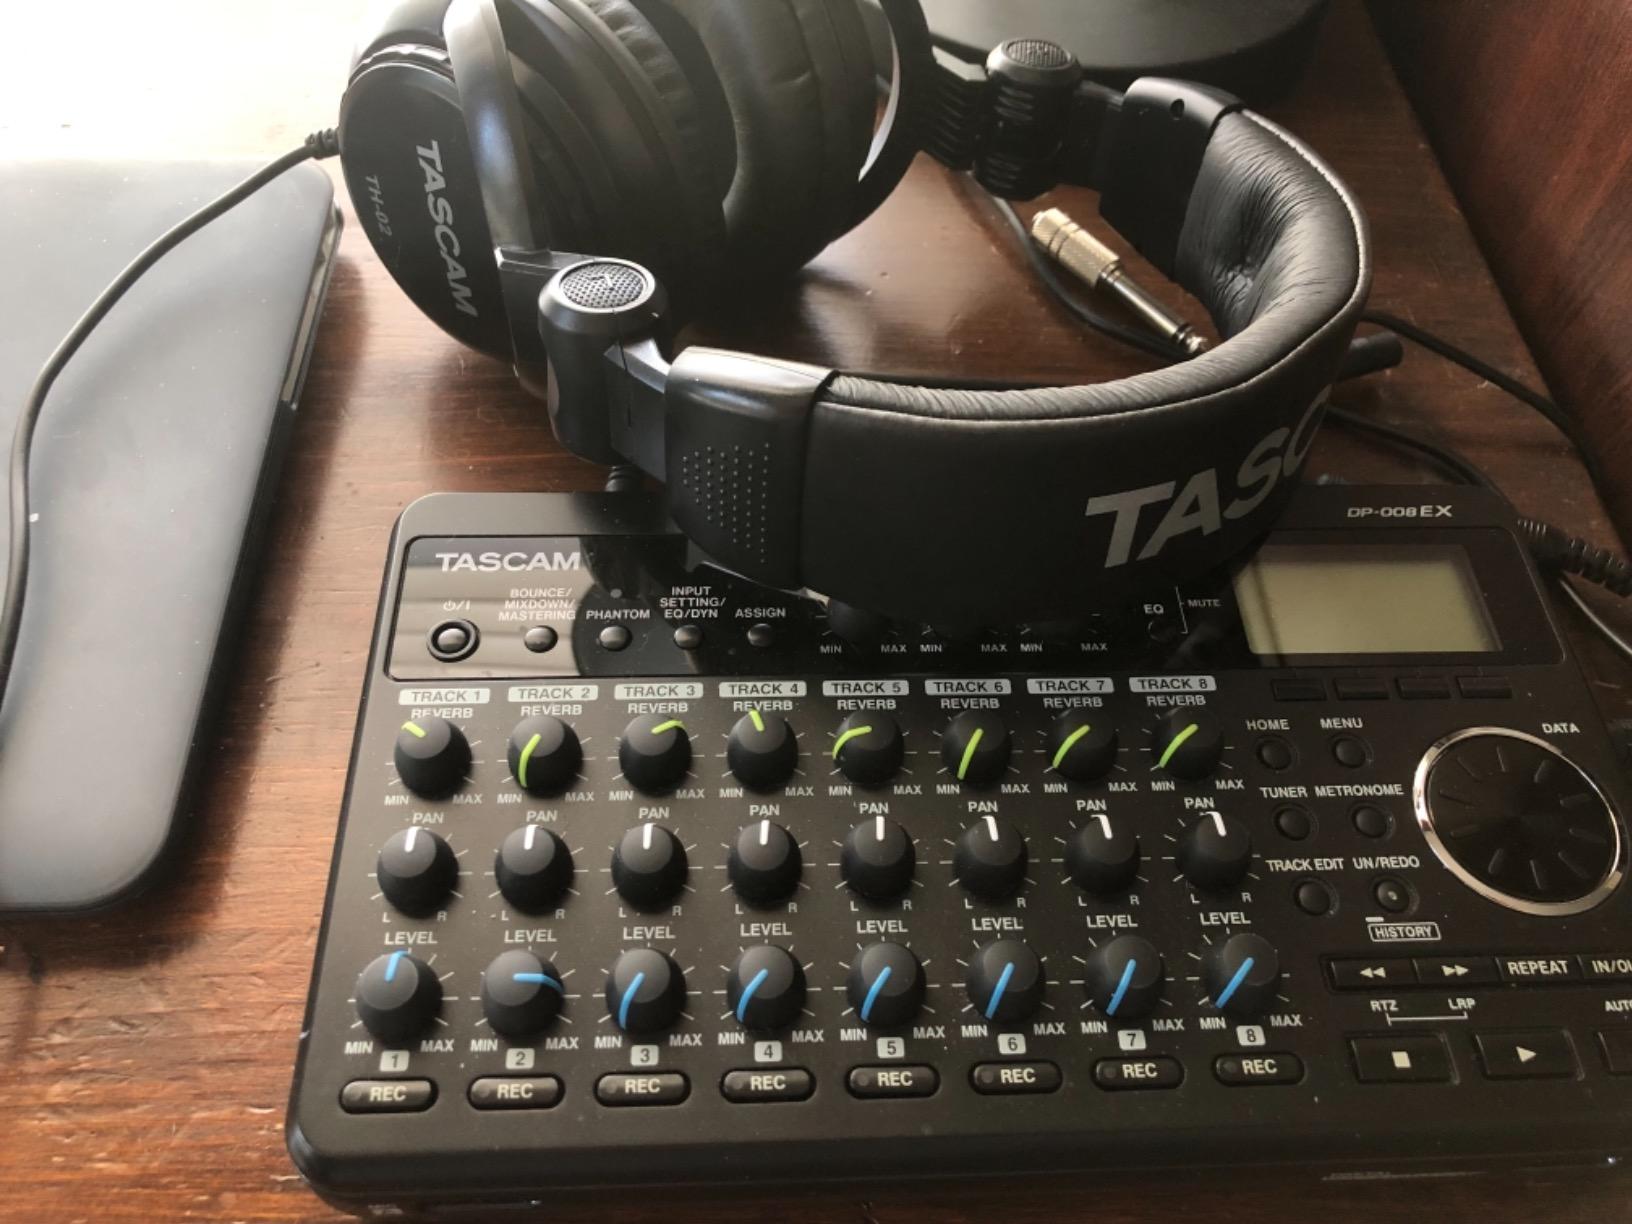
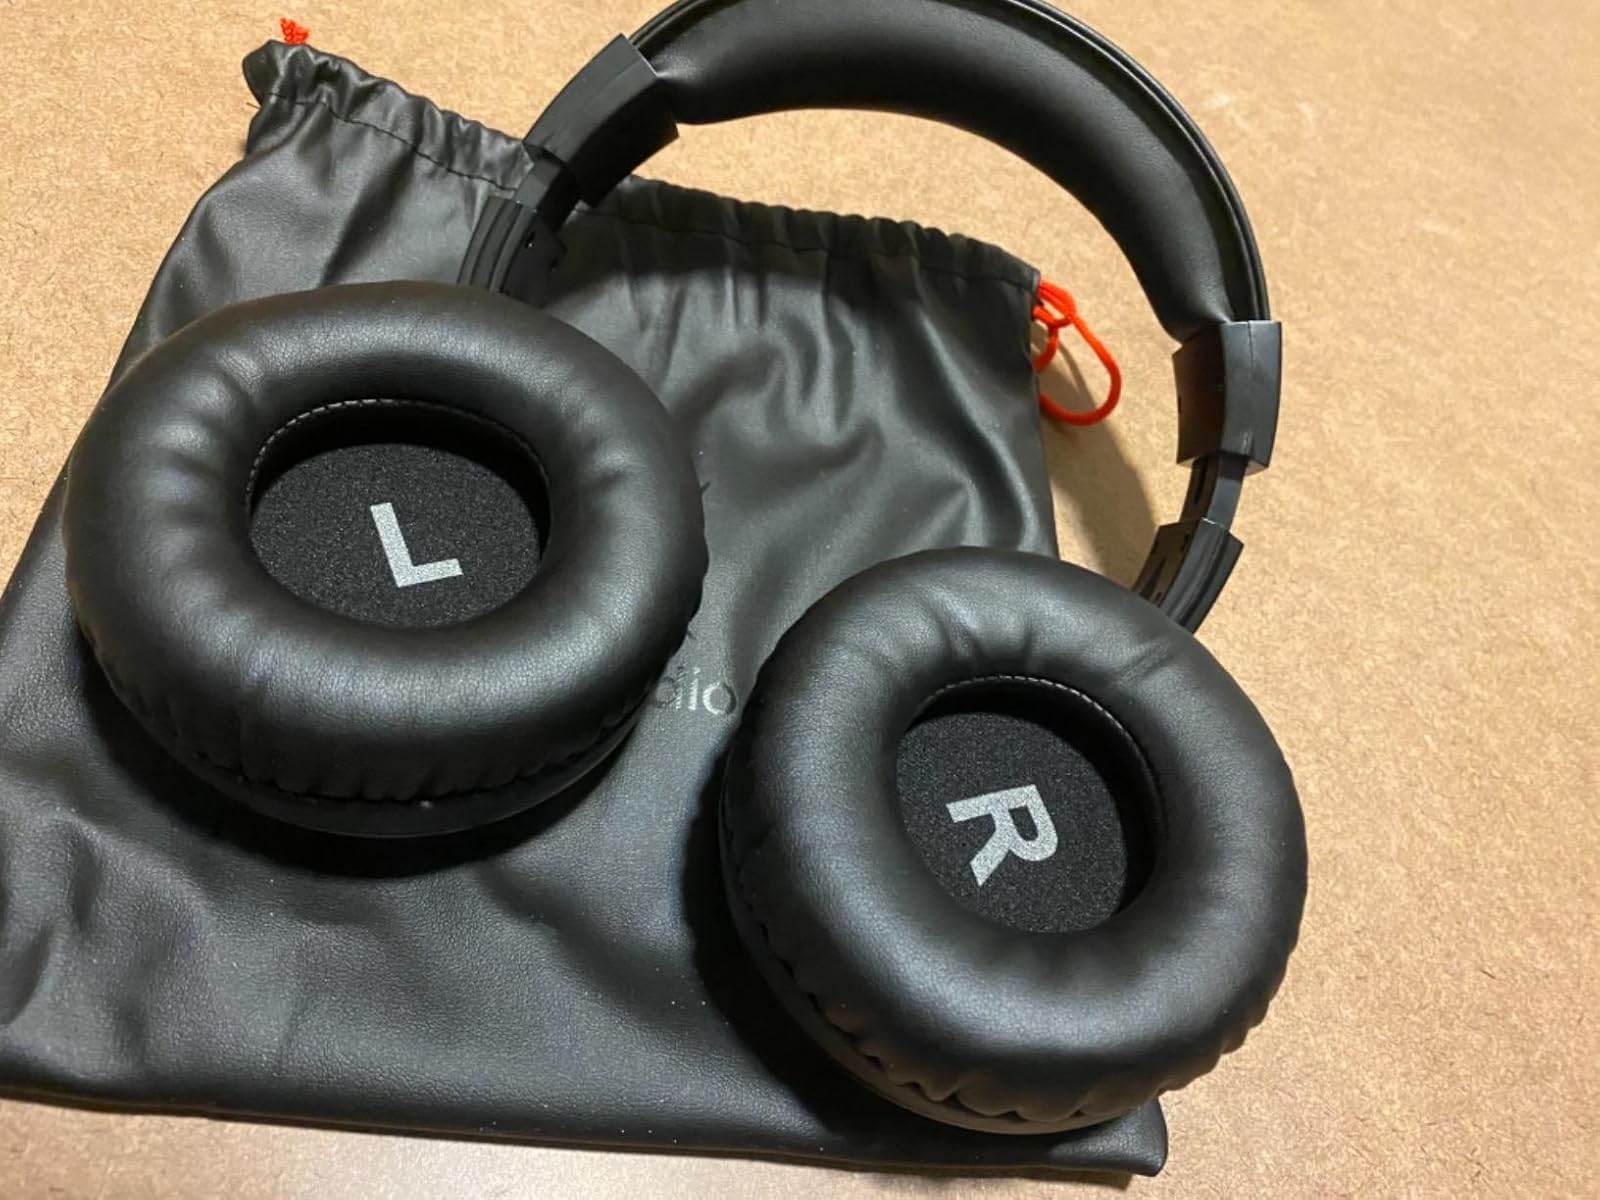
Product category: headphones
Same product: no